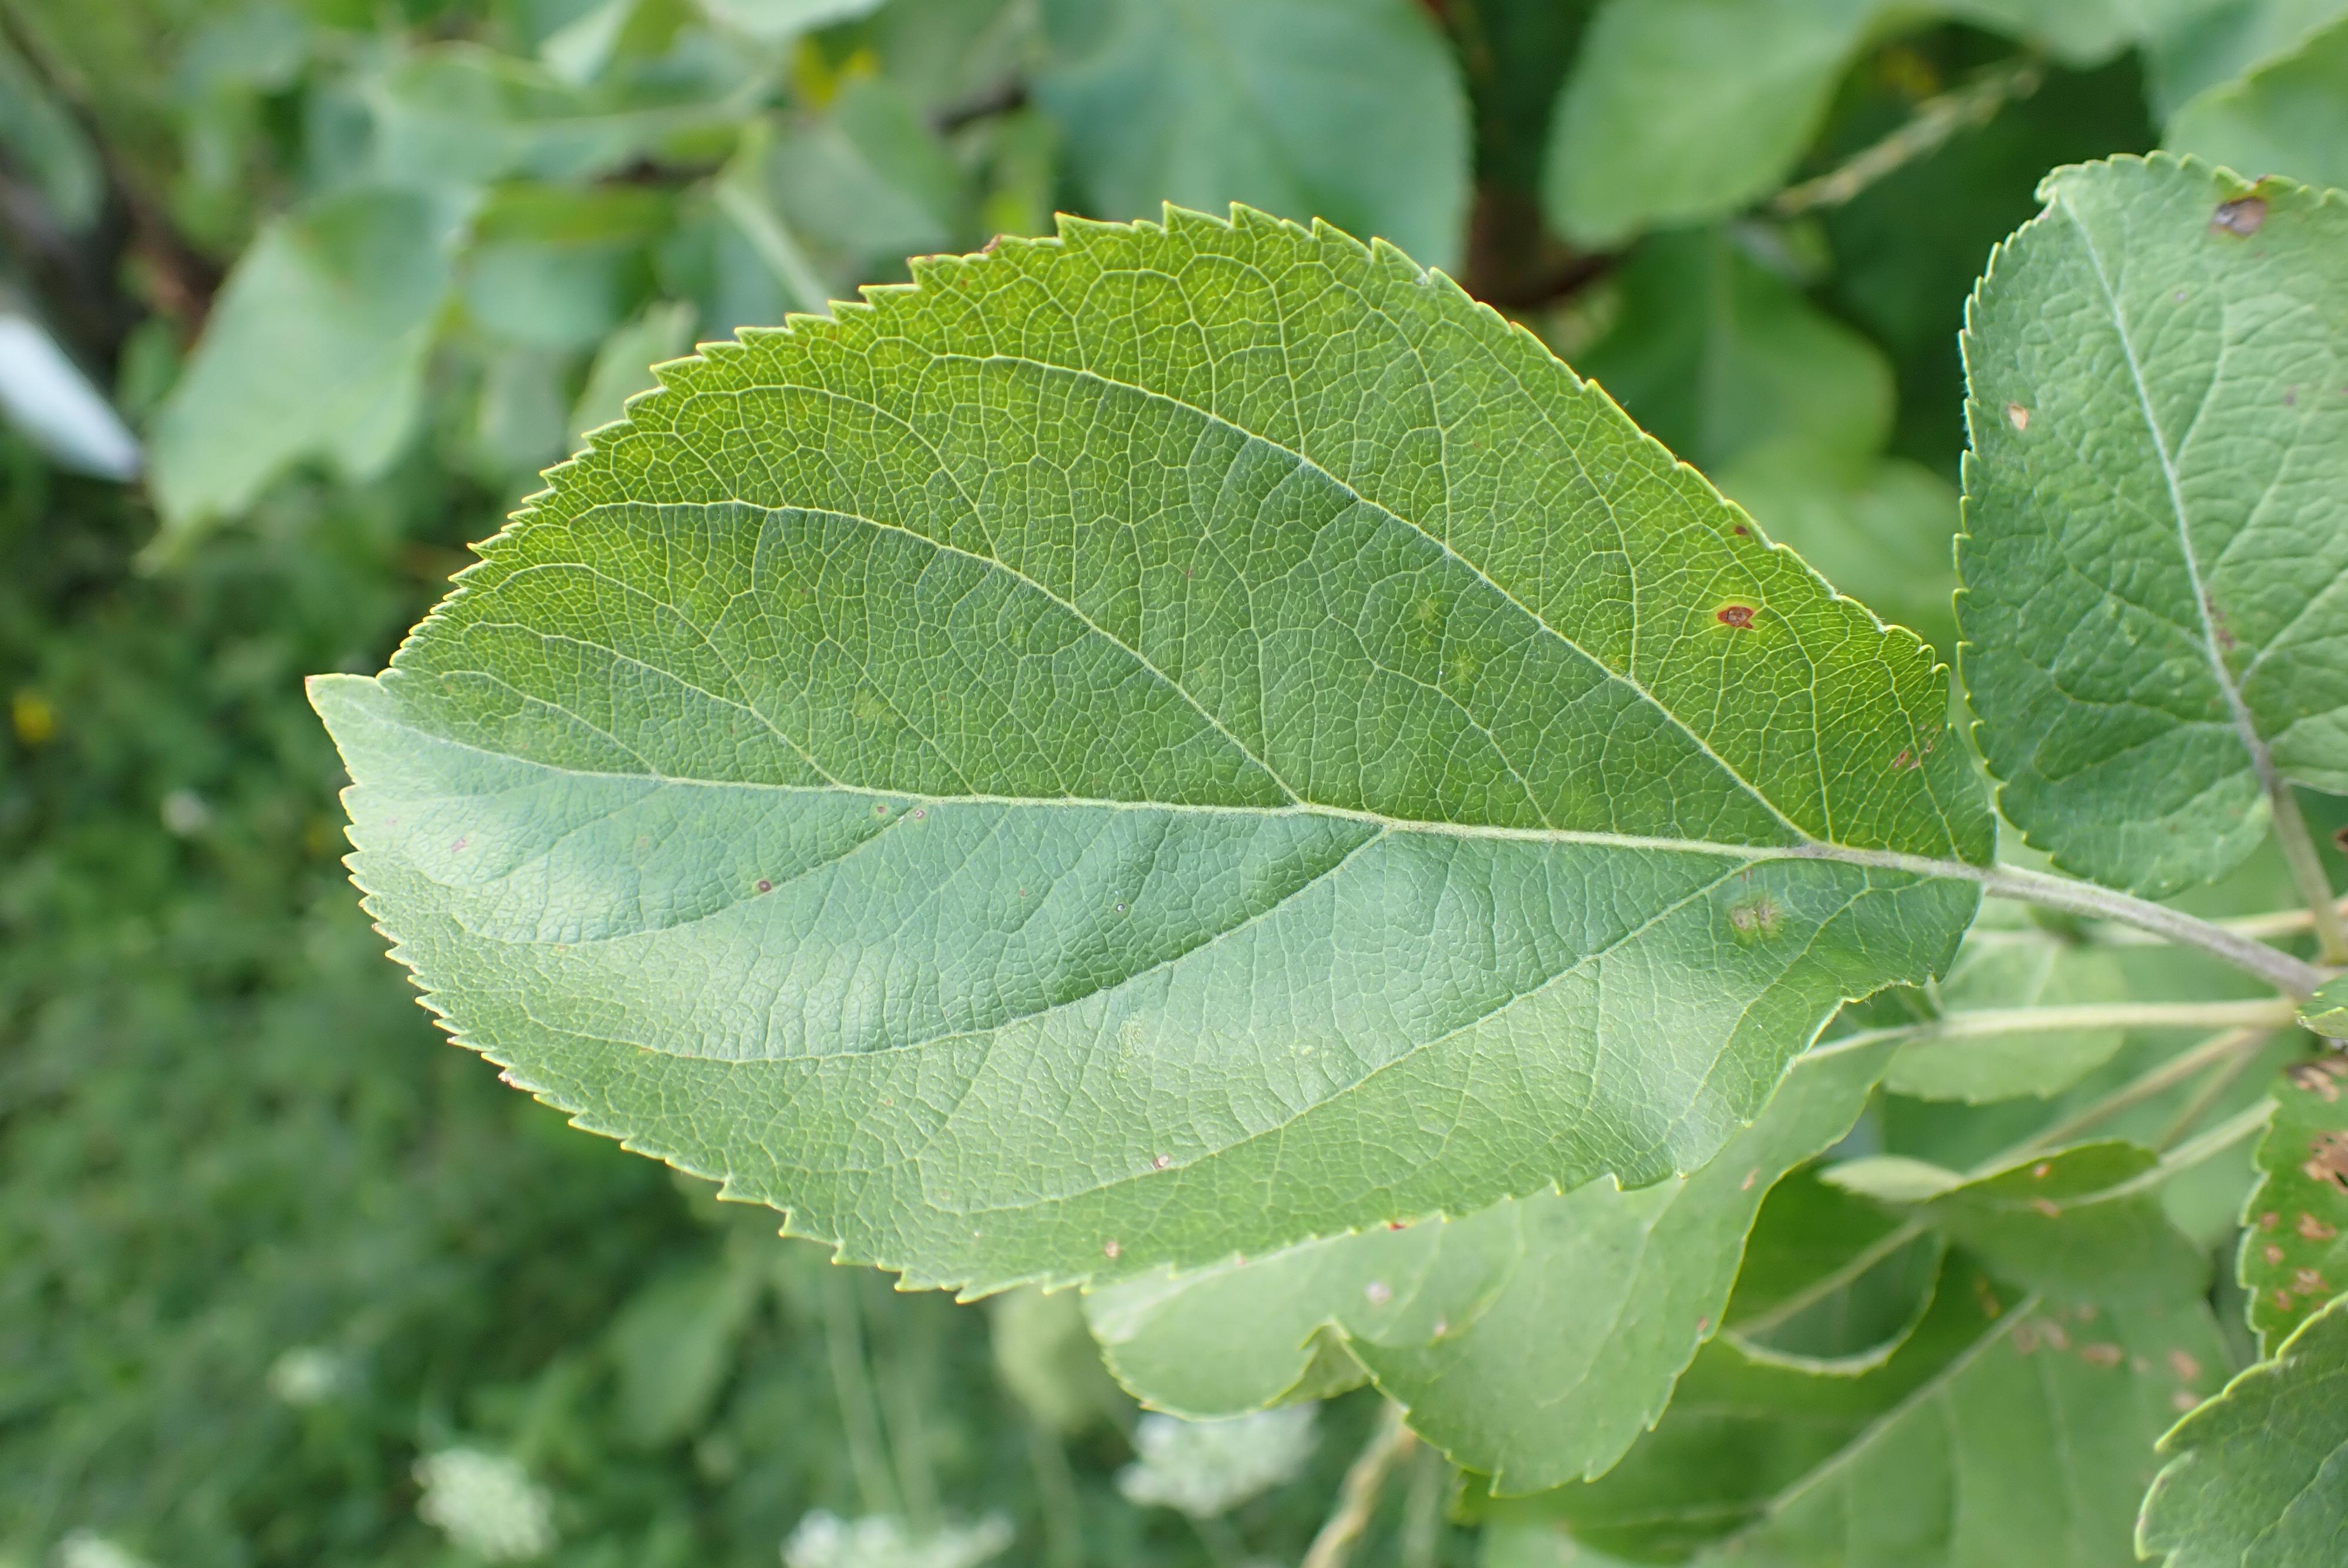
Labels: frog_eye_leaf_spot